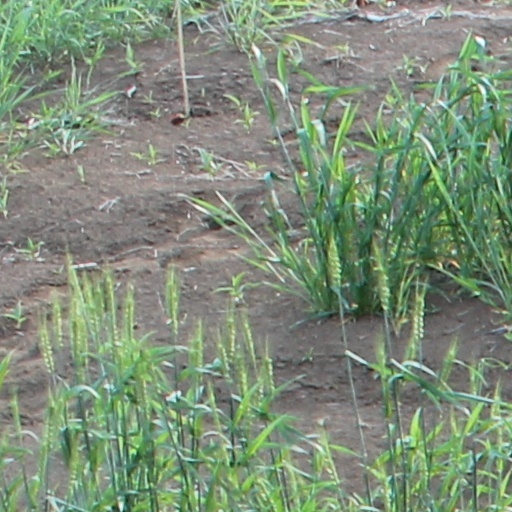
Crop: wheat